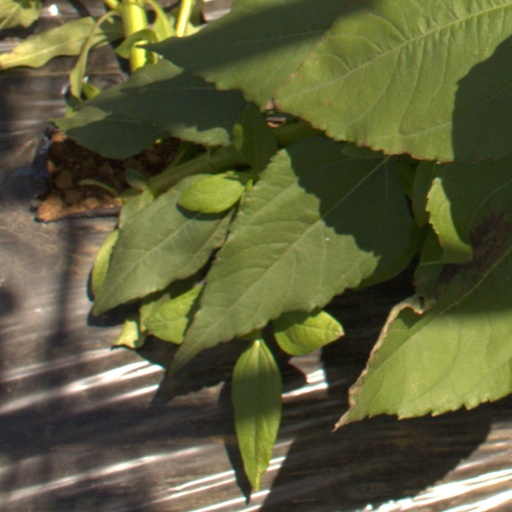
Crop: Jerusalem artichoke